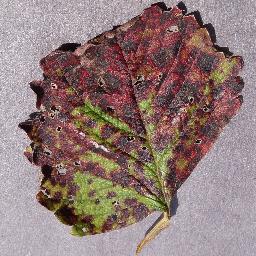
Label: Strawberry___Leaf_scorch